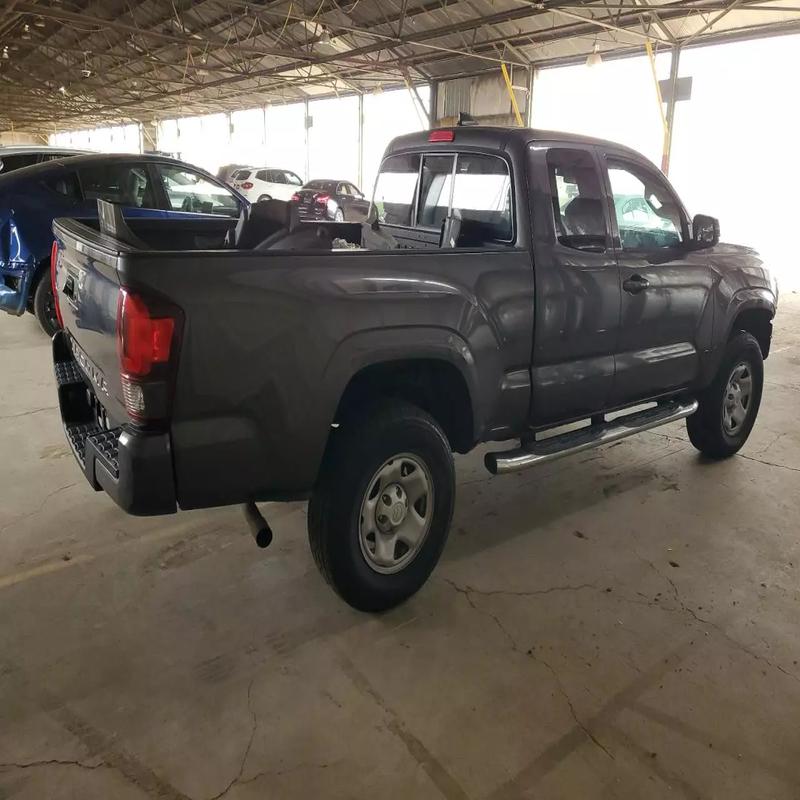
Aucun dommage détecté.
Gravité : aucun